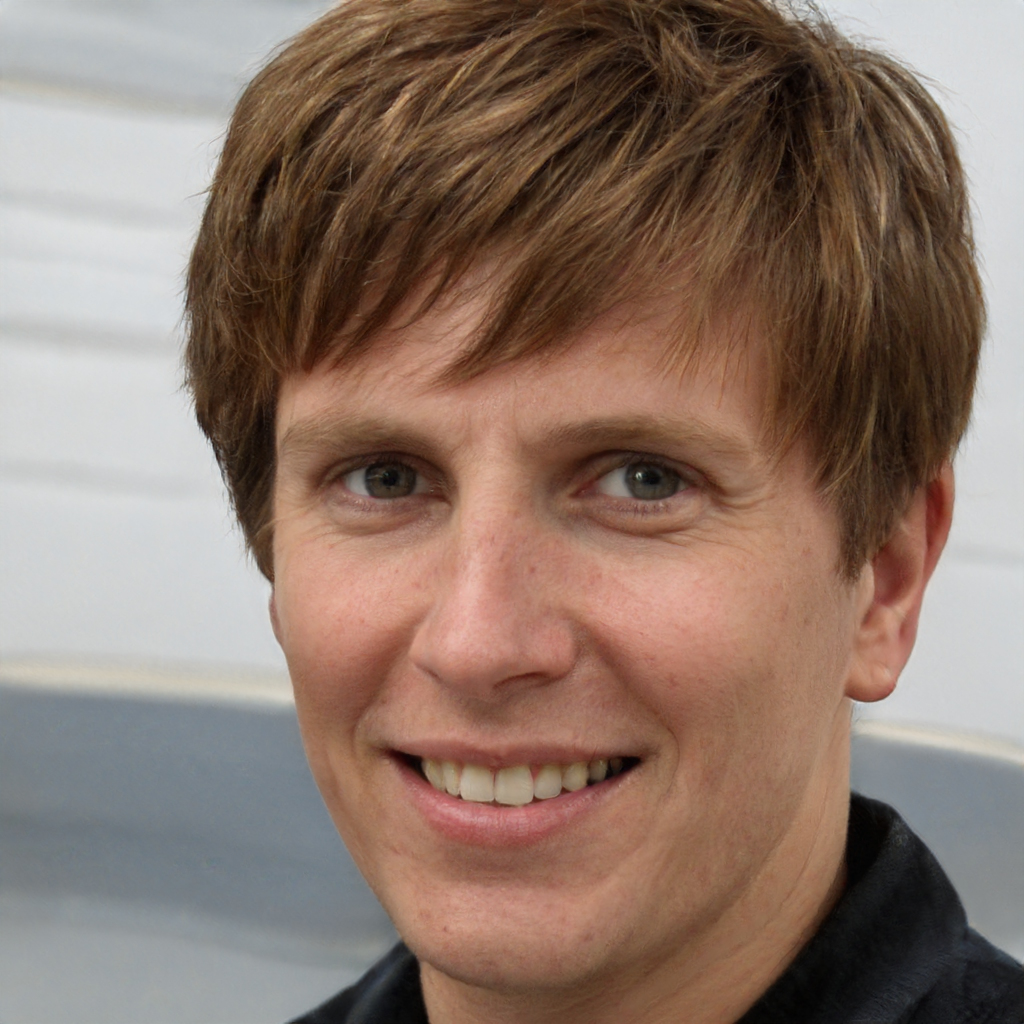
Gender: Male